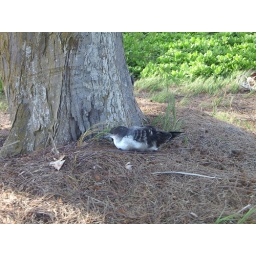
Seabird rest in the shade of a pine tree